Nicole Estienne

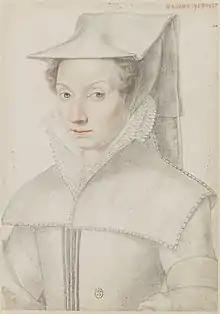
Nicole Estienne Portrait

Nicole Estienne (c.1542-c.1588) was a French poet of the Renaissance.